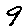
Label: 9